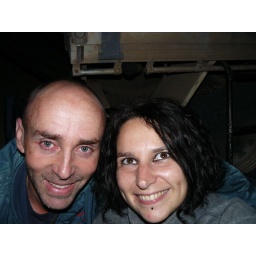
sitting on our new chairs, drinking a glass of wine before going to pick oranges in Waikerie